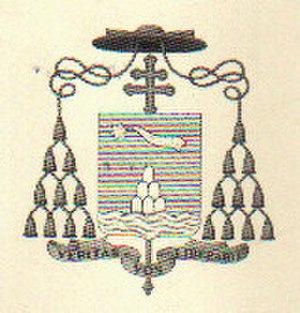
Blason de Template:Mgr Verolino
Gennaro Verolino, né le 3 novembre 1906 à Naples et mort le 17 novembre 2005 à Rome, est un prélat italien, archevêque titulaire de Corinthe de 1951 à 1986.